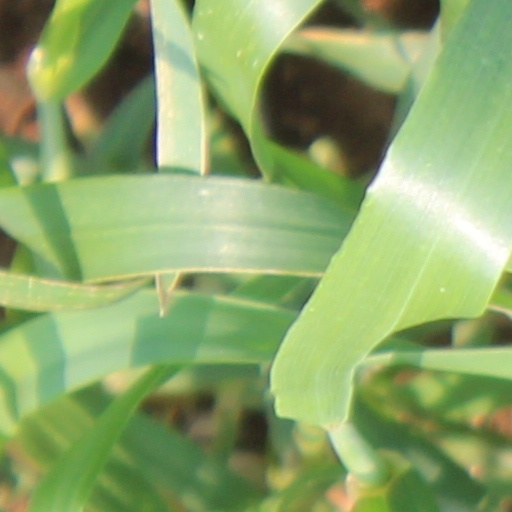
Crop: wheat